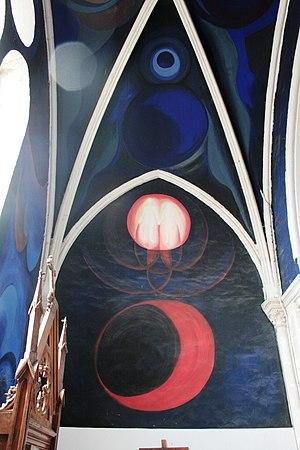
Eglise de Le Menoux, Indre, France. Fresques de Jorge Carrasco, peintre bolivien actif et mort en France (1919-2006). Fresques réalisées de 1968 à 1976. Le Paradis (transept gauche).
L'église Notre-Dame du Menoux est une église catholique française. Elle est située sur le territoire de la commune du Menoux, dans le département de l'Indre, en région Centre-Val de Loire.